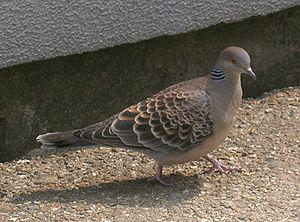
La Tourterelle orientale est une espèce d'oiseaux appartenant à la famille des Colombidés.